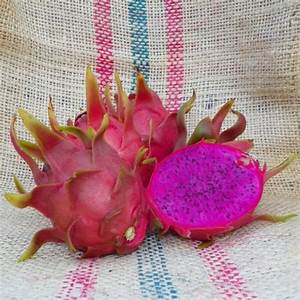
Label: Dragonfruit